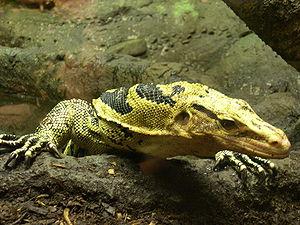
Le varan de Cuming est une espèce de sauriens de la famille des Varanidae.